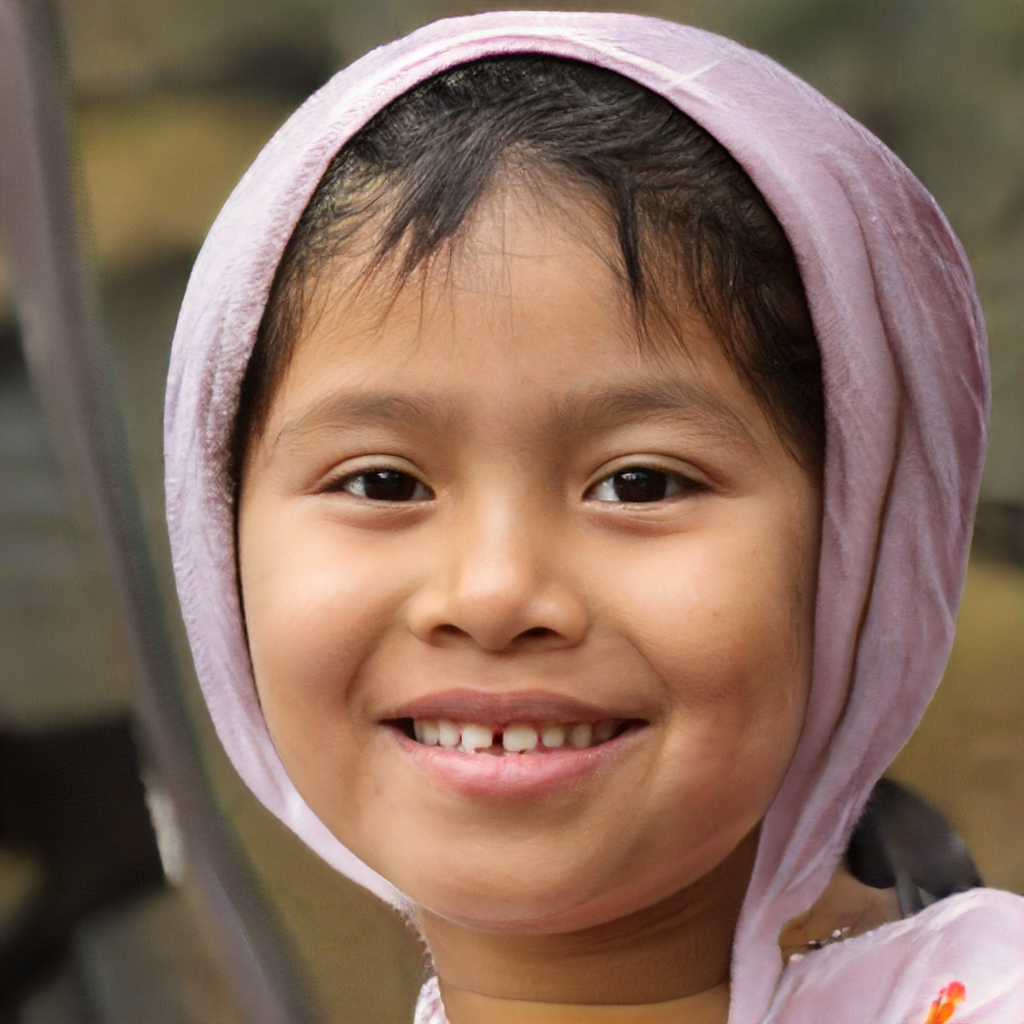
Label: Colored